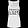
Label: T - shirt / top